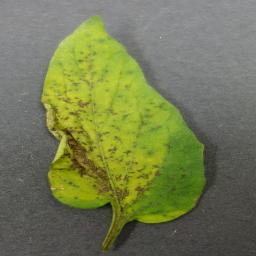
Label: Tomato___Bacterial_spot